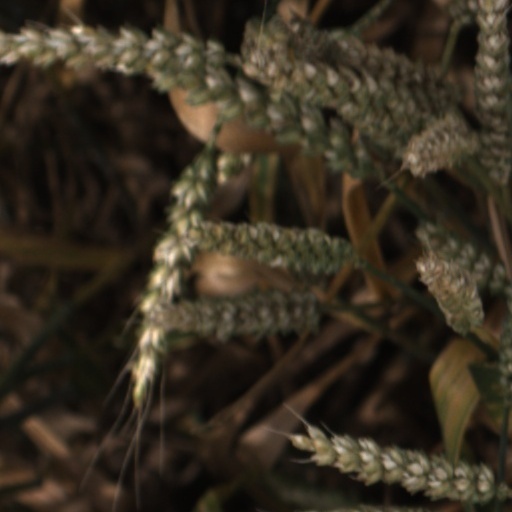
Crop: wheat